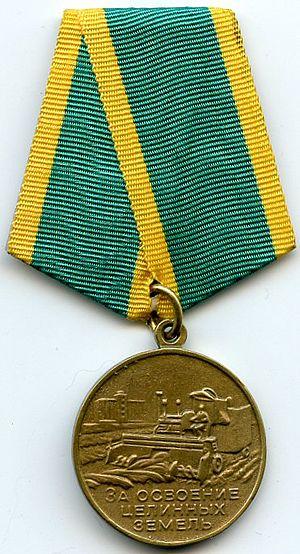
Les décorations dans cette liste sont des décorations de l'ex-Union Soviétique décernées pour reconnaître des réalisations militaires et civiles. Certaines de ces récompenses ont été abolies suite à la dissolution de l'Union soviétique, alors que d'autres sont conservées par la Fédération de Russie à partir de 1991 et furent simplement retravaillées afin d'abroger les signes communistes.